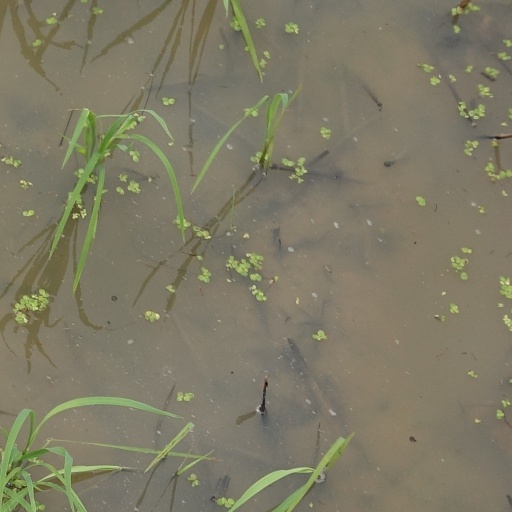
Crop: rice